Secret Quest

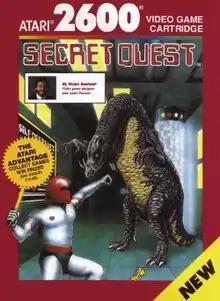

Secret Quest is an action-adventure game developed by Axlon for the Atari 2600 and published by Atari Corporation in 1989. The player controls a humanoid character that fights monsters and gathers items on a series of space stations. It was one of the last cartridges released for the console and has a larger ROM capacity than most 2600 games plus a small amount of RAM. The box credits Nolan Bushnell for the game and includes his photo on both the front and back. According to "Secret Quest" programmer Steve DeFrisco, "Atari thought that his name would entice people to buy some more 2600 titles".